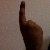
The image shows a hand gesture representing the number 1 in Indian Sign Language.